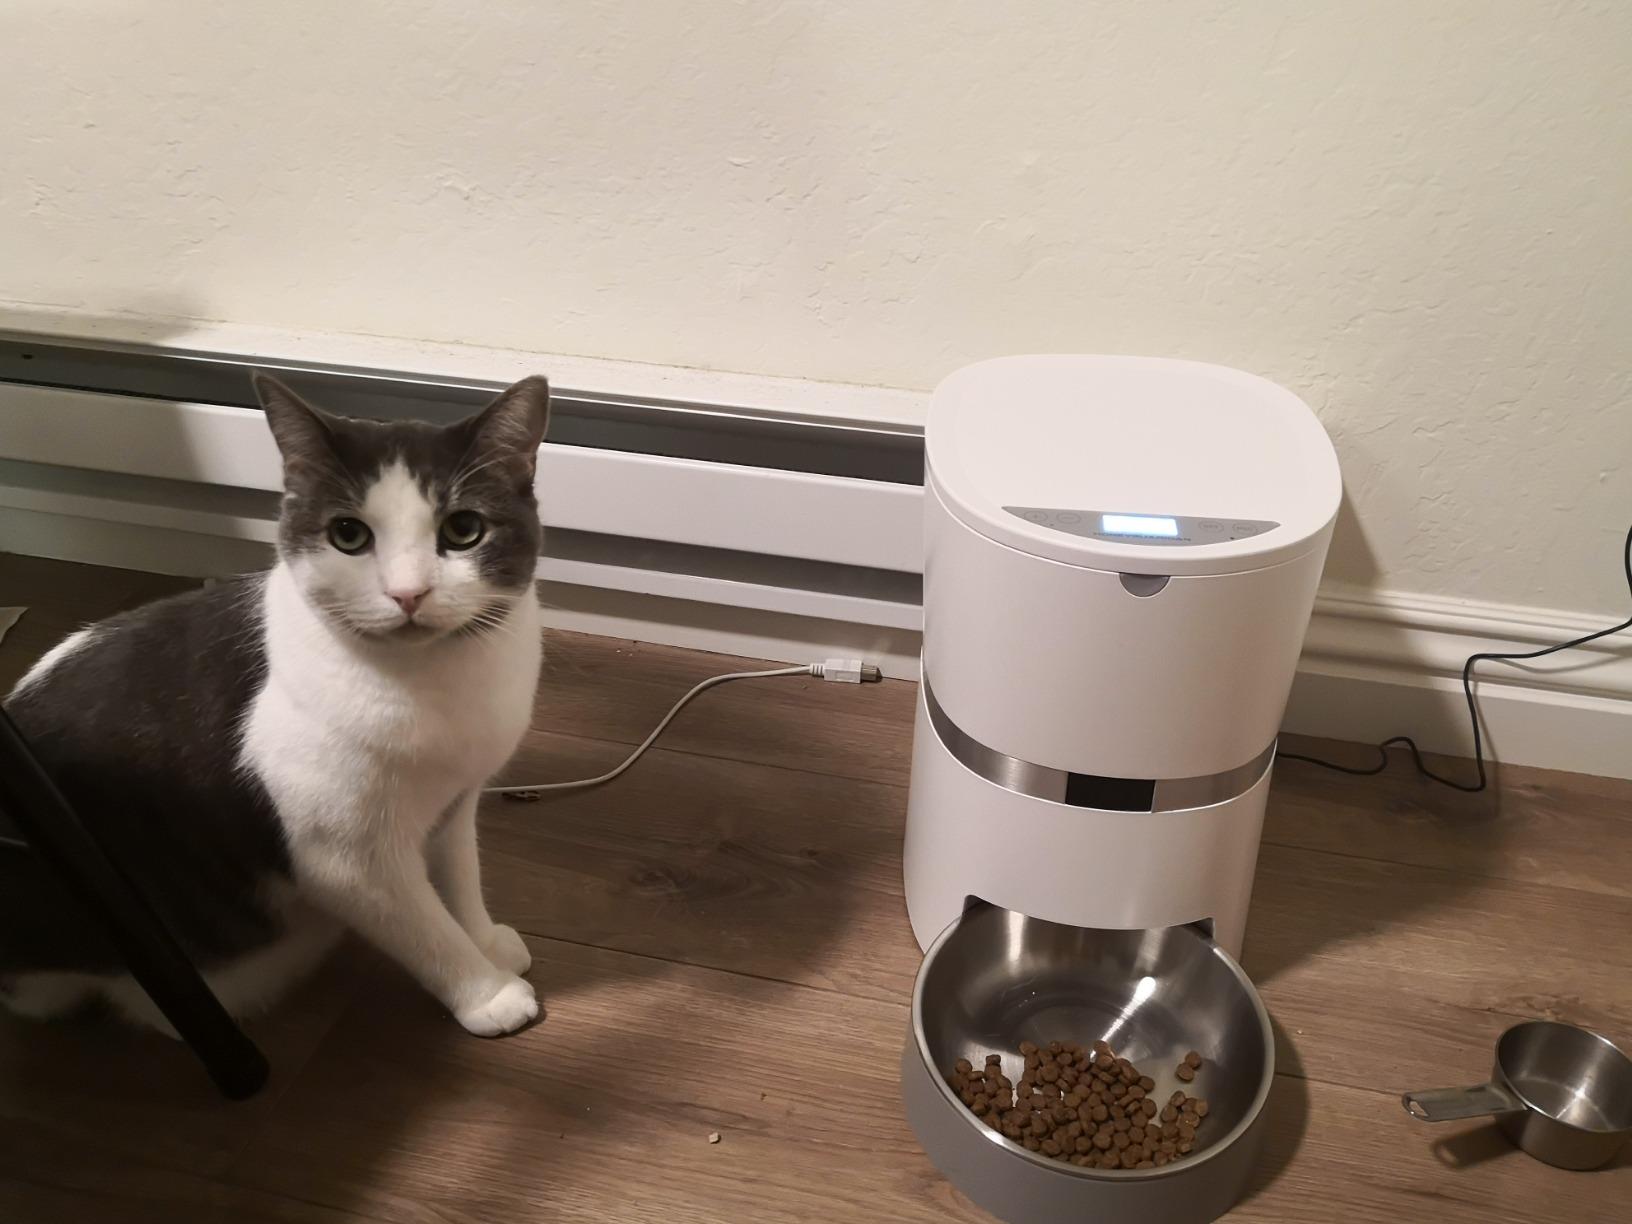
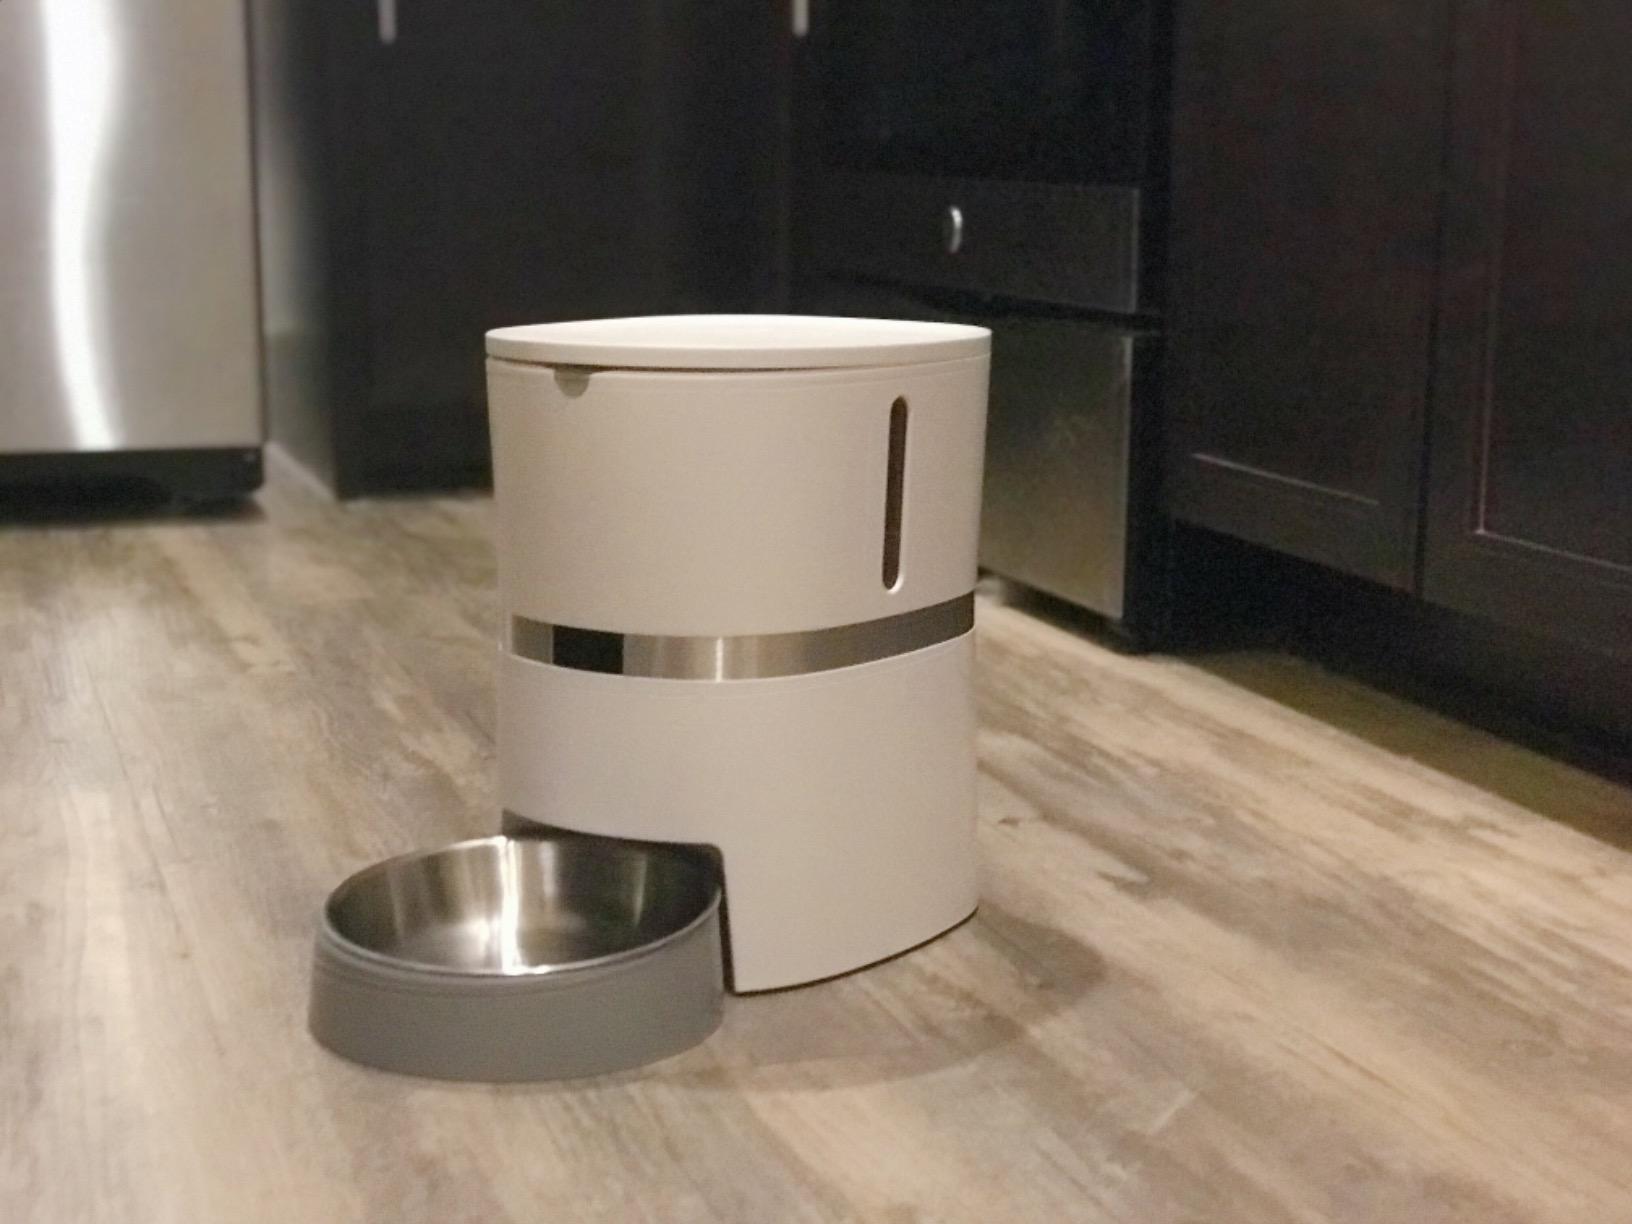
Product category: items_feeder
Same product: yes